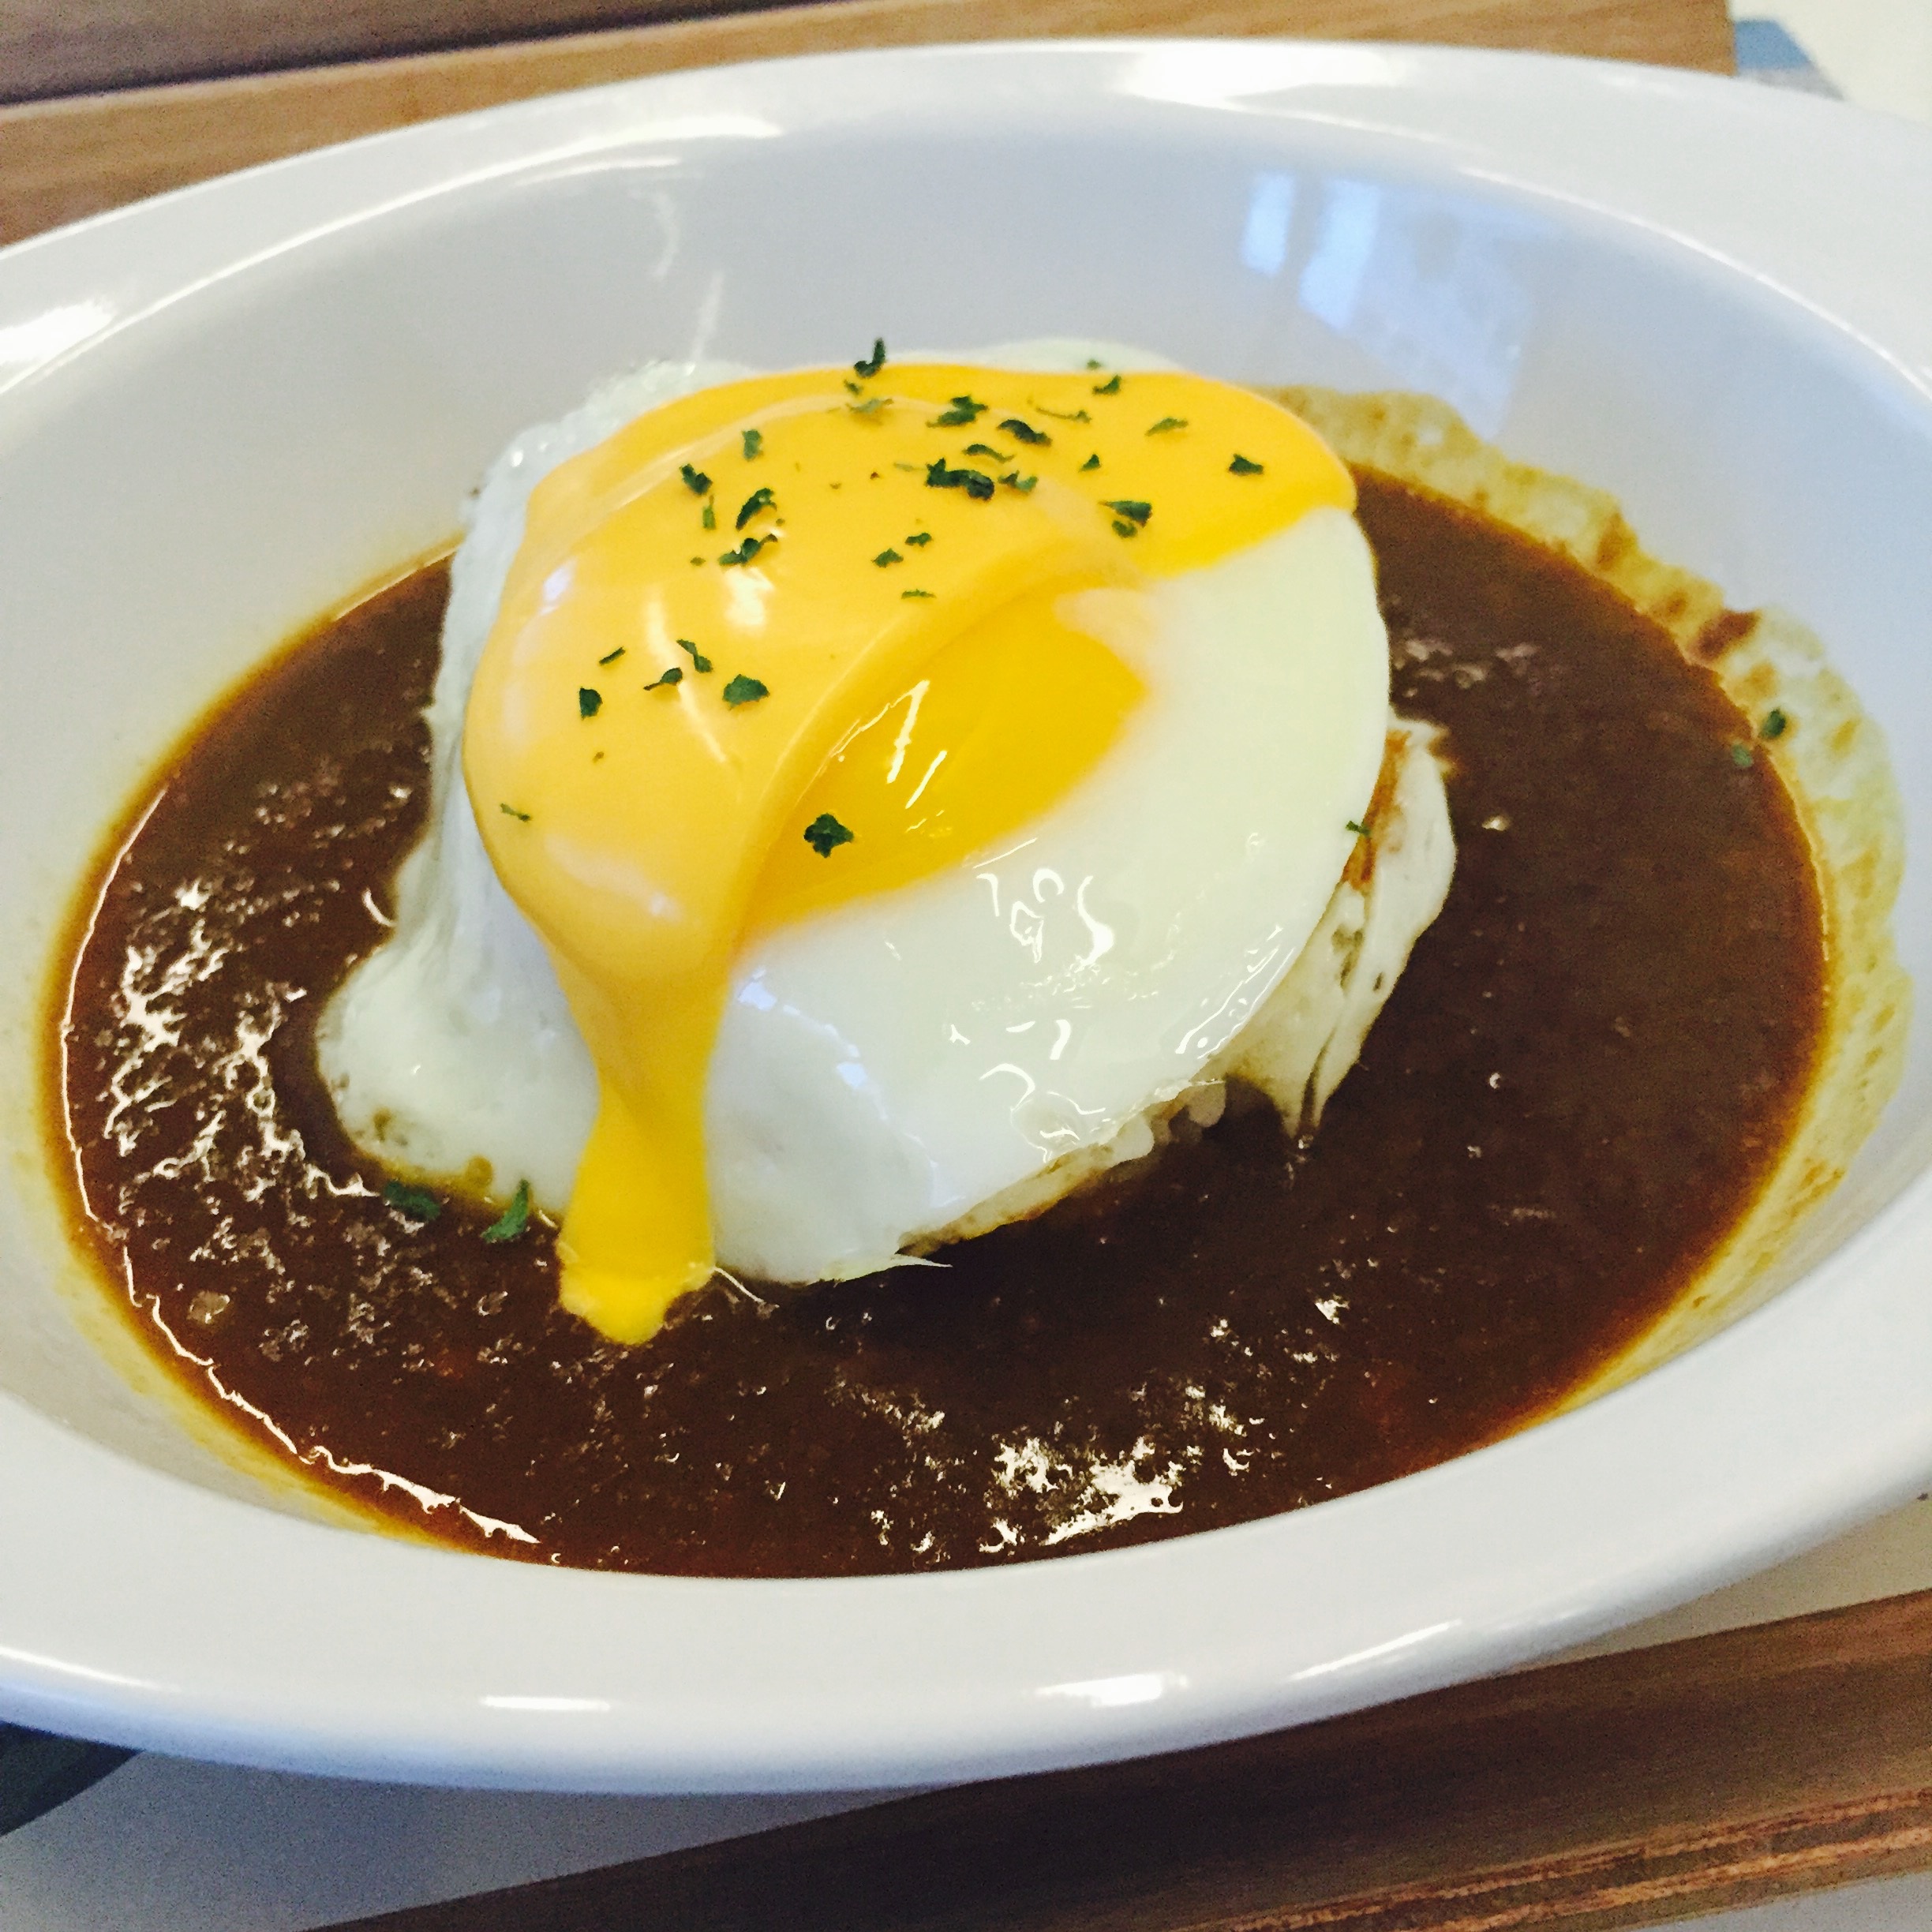
dish, meal, food, cooking, produce, breakfast, cuisine, cheese, fried egg, asian food, dining, eggs, bob, curry, curry rice